Alabert Fogarasi

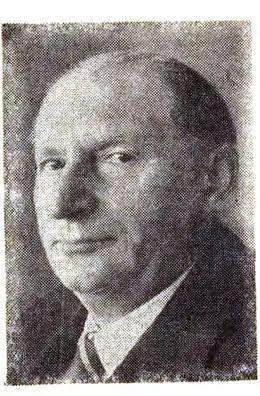
Béla Fogarasi

Fogarasi was born as Béla Freid on 25 July 1891 in Budapest, and studied in Budapest and Heidelberg. In 1910 he translated Henri Bergson's "Introduction à la metaphysique" into Hungarian. He was a member of the so-called Sunday circle around Béla Balázs and György Lukács. With Karl Mannheim, Arnold Hauser and Ervin Szabó he was also involved in the Budapest Free School of Humanities, founded by Lukács. A December 1915 lecture on historical materialism to the Hungarian Philosophical Society criticized economic determinism. His March 1918 lecture to a joint meeting of the Sunday Circle and the Sociological Society, 'Conservative and Progressive Idealism', opposed positivism and associated radical politics with philosophical idealism.